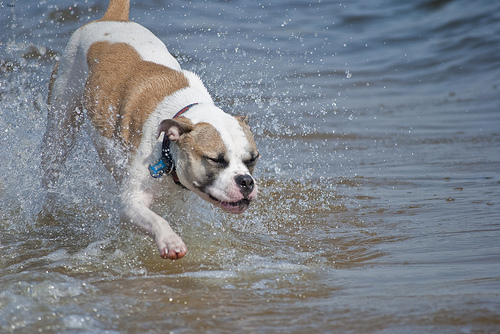
Breed: american bulldog